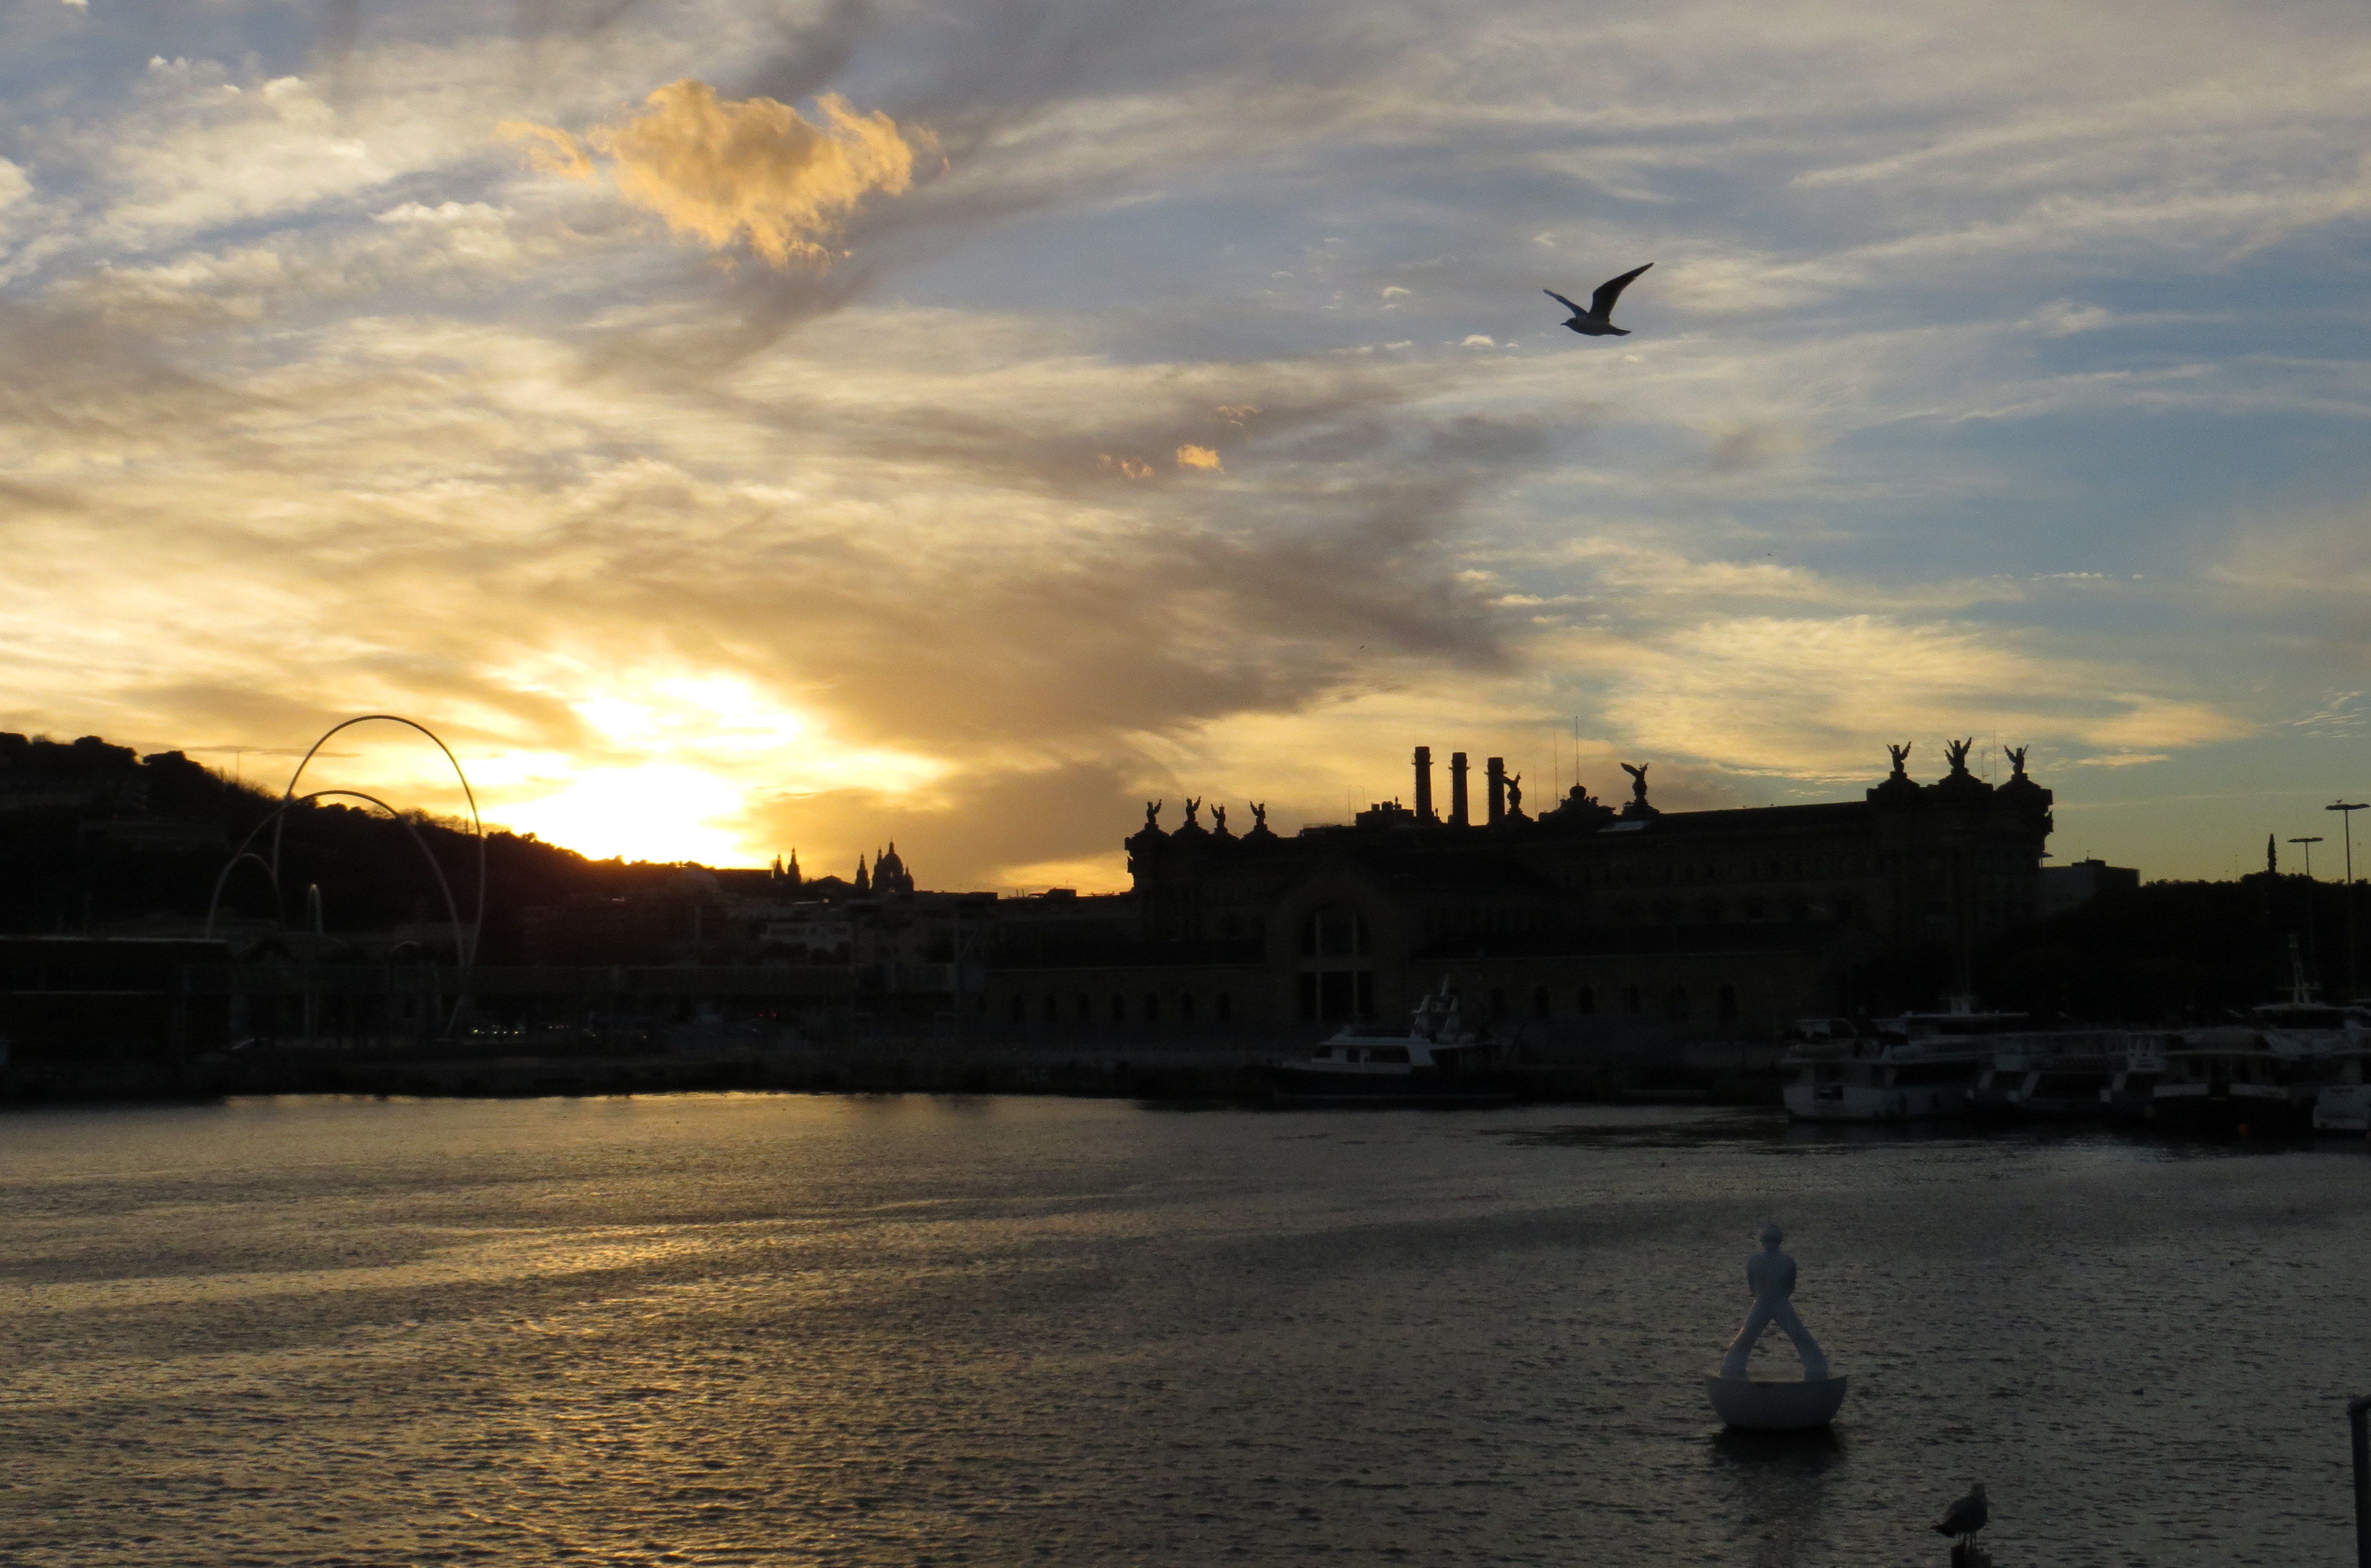
mew, gull, sea gull, barcelona, catalonia, travel, vacation, sun, sky, city, landscape, water, clouds, sunset, inspiration, port, waterway, river, cloud, evening, dusk, reflection, dawn, horizon, sunrise, morning, sea, atmosphere, afterglow, sunlight, calm, meteorological phenomenon, tree